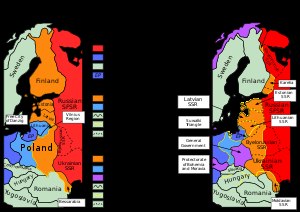
Molotov-Ribbentrop-pagten
Kort over planlagte og gennemførte territorial ændringer i Centraleurope 1939–1940
Molotov-Ribbentrop-pagten er den ikke-angrebs-pagt, Tyskland og Sovjetunionen indgik den 23. august 1939 i Moskva en uge før Nazi-Tyskland indledte 2. verdenskrig med angrebet på Polen. Pagtens betydning fortolkes forskelligt af historikerne, ikke sjældent efter politiske holdninger.